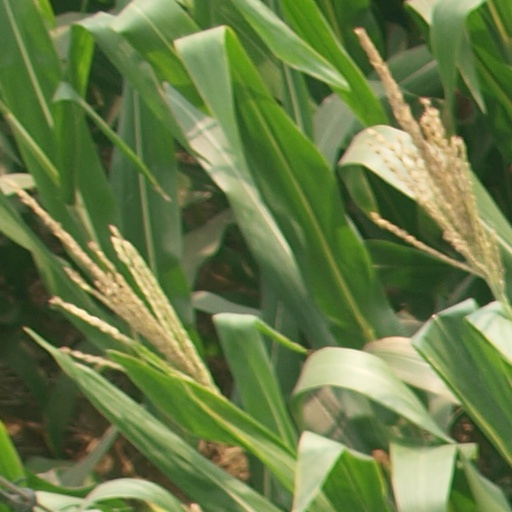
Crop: maize; corn